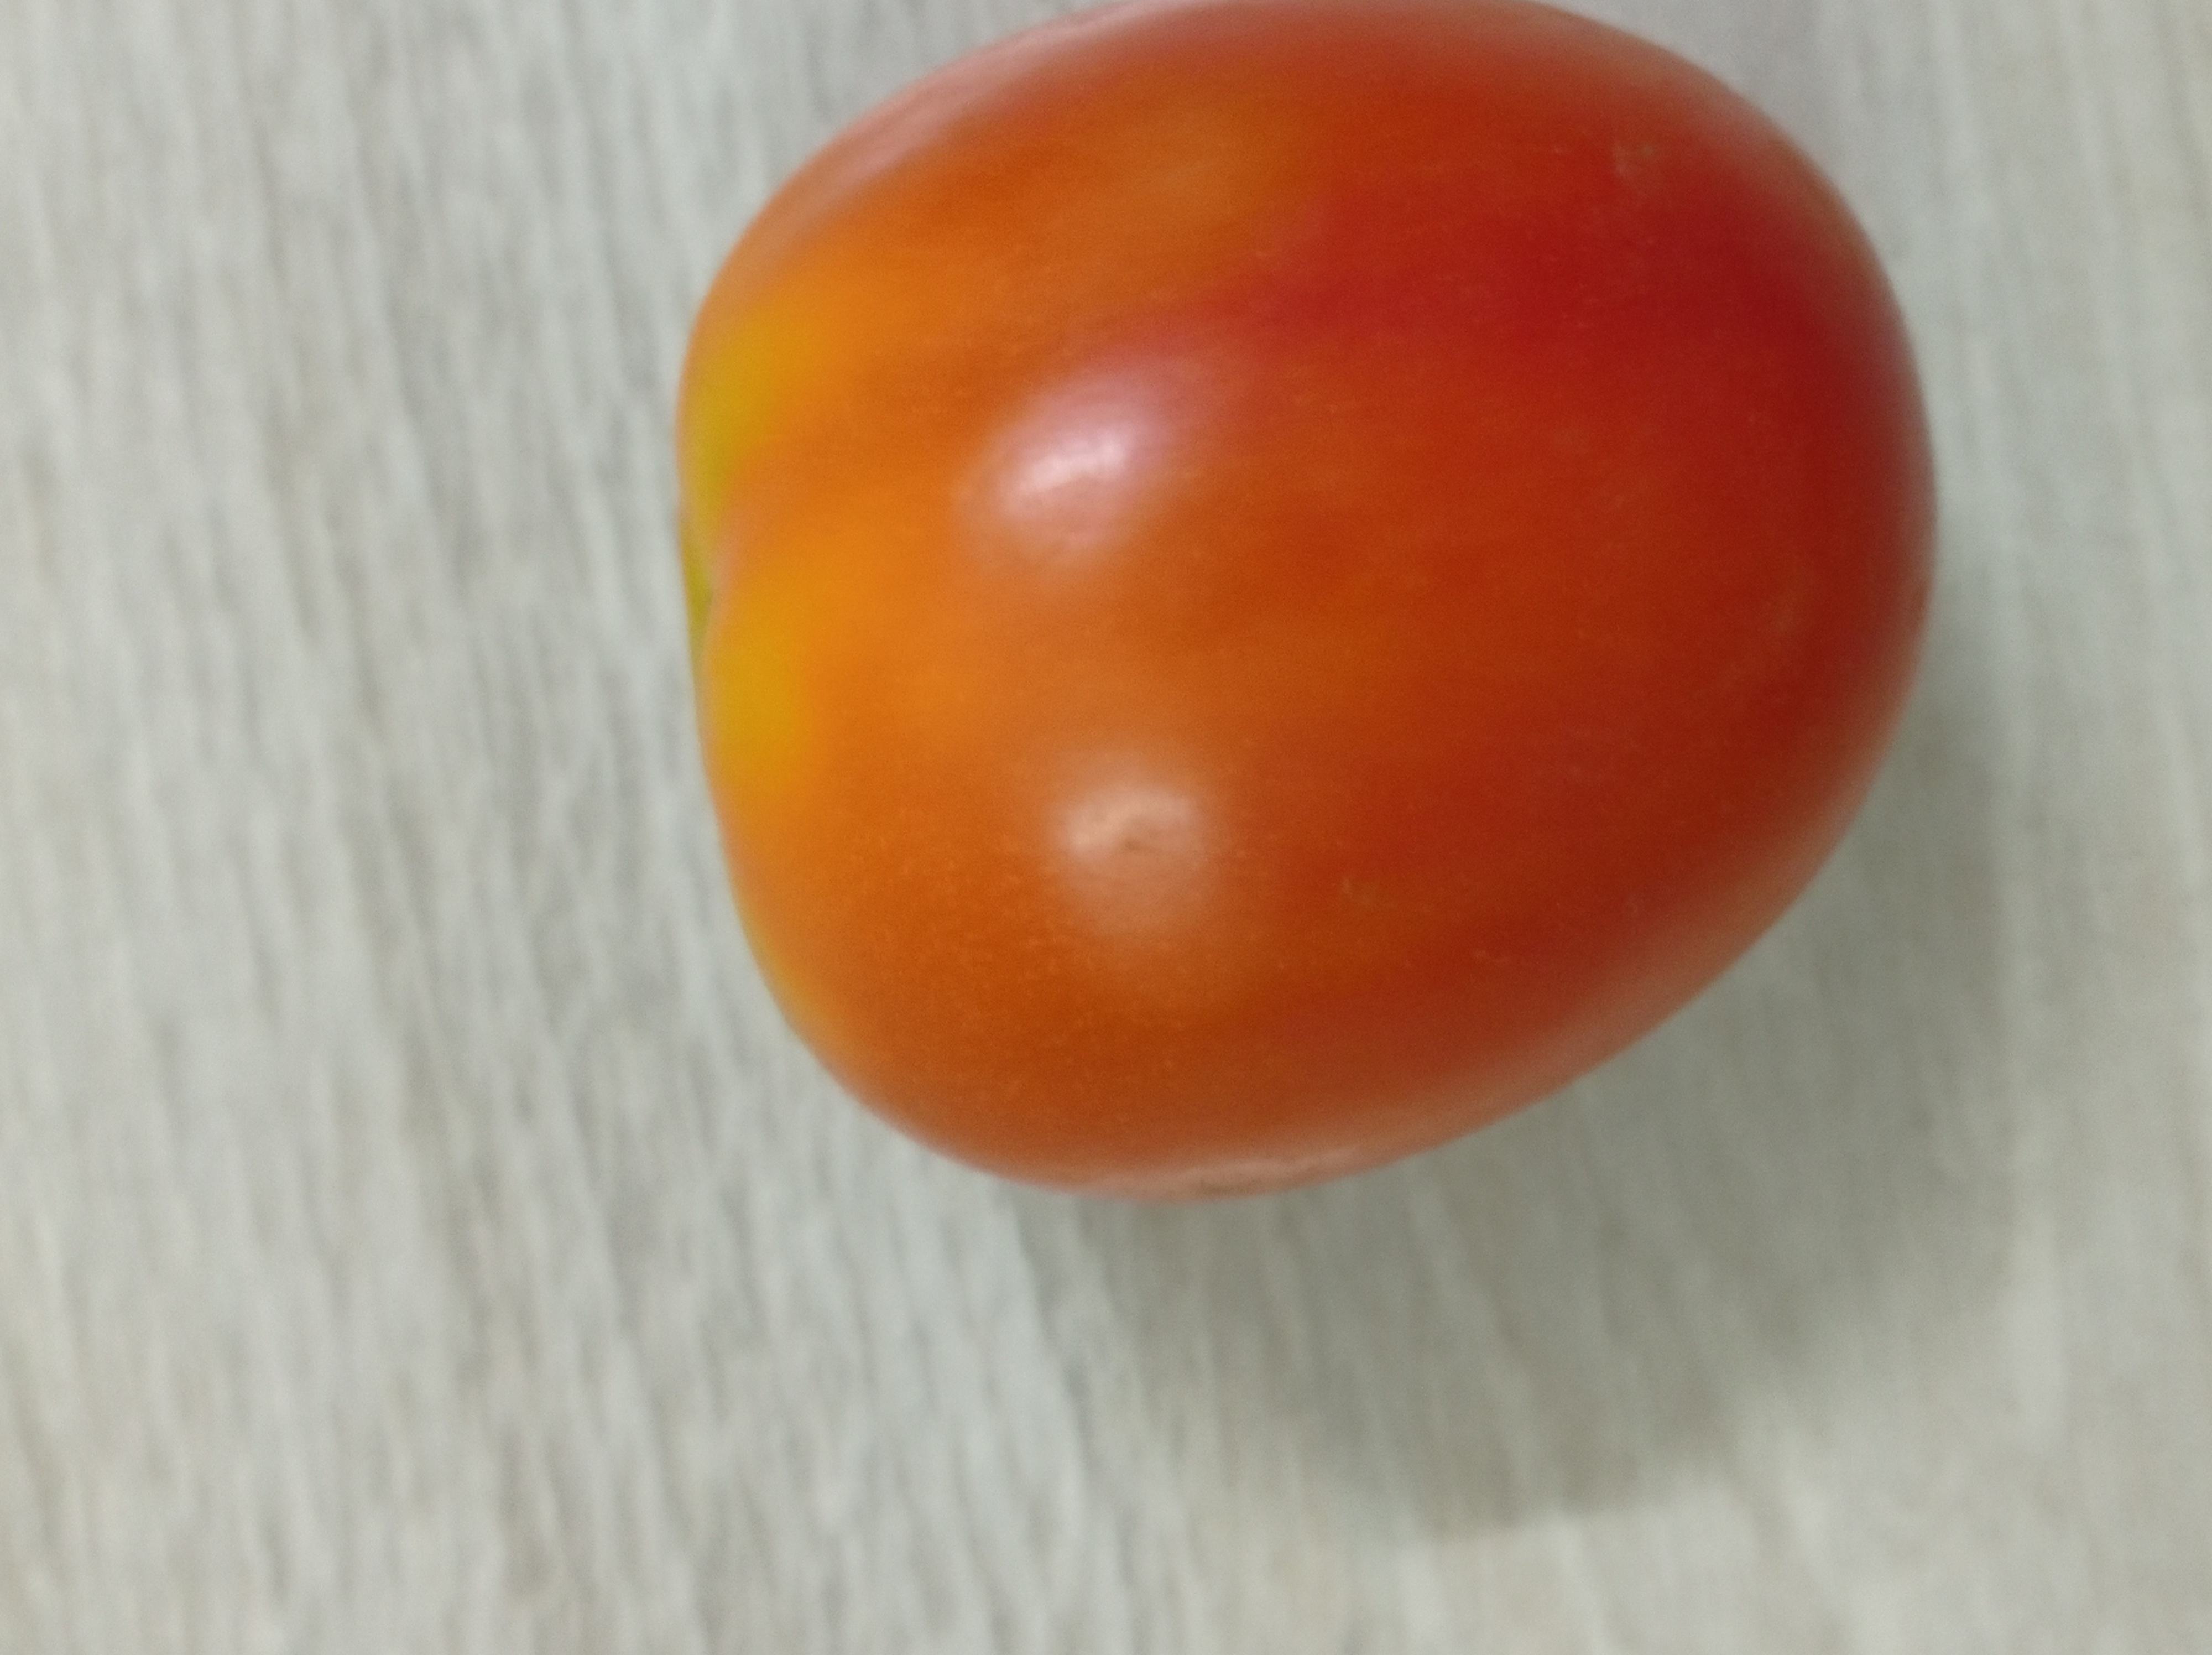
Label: Fresh